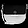
Label: Bag